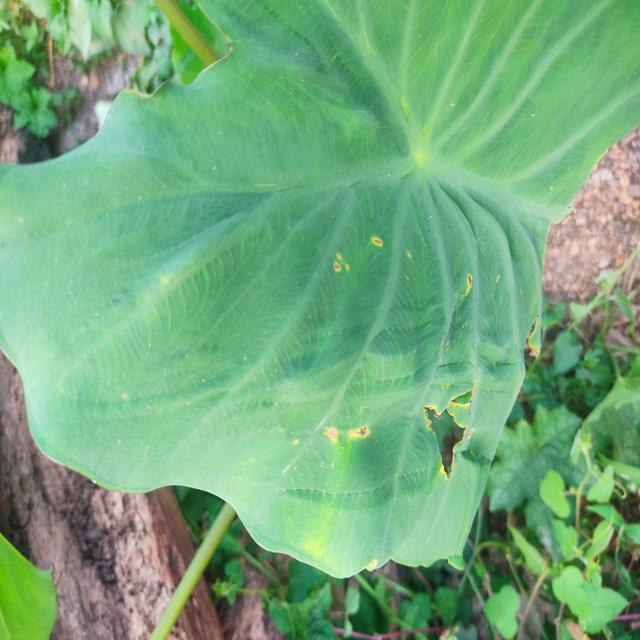
Label: Early_Blight